F. Gilman Spencer

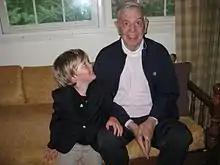
Spencer (right) with his grandson (left), 2009

Frederick Gilman Spencer III (December 8, 1925 – June 24, 2011) was an American newspaper editor. He was editor at "The Trentonian", "Philadelphia Daily News" from 1975 to 1984, "New York Daily News" from 1984 to 1989, and "The Denver Post", from 1989 to 1993. "As an editor, Spencer gained a reputation for pulling struggling newspapers back from the brink and inspiring respect and loyalty among his staff. He guided the "Philadelphia Daily News" for nine years and then in 1984 moved to the "New York Daily News", where he reveled in the tabloid wars."